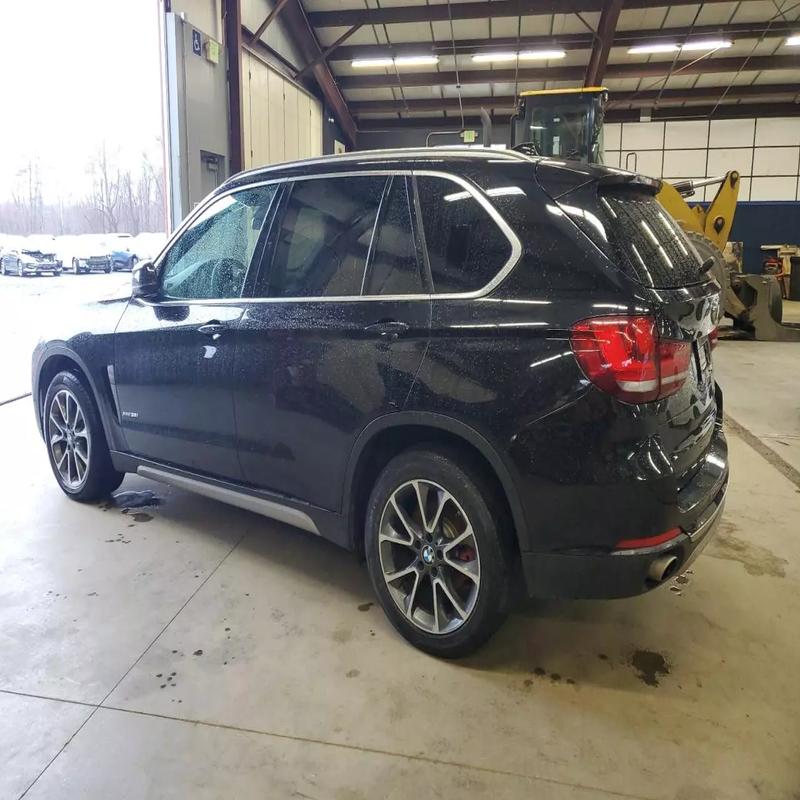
Aucun dommage détecté.
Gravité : aucun